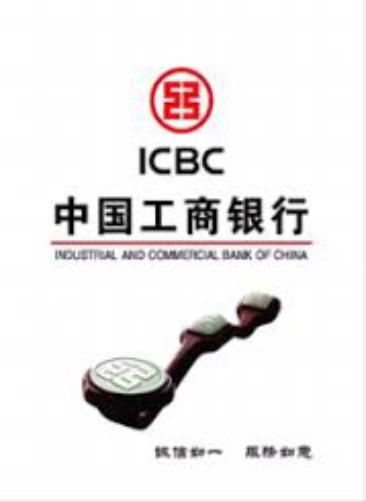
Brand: icbc-1
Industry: Others